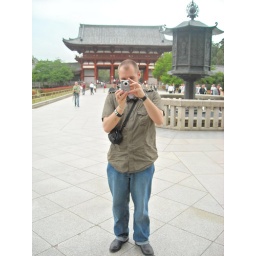
The largest wooden building in the world, housing a massive statue of Buddha.